Tuckahoe (plantation)

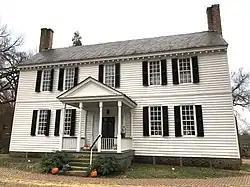
Tuckahoe's northern wing

Tuckahoe, also known as Tuckahoe Plantation, or Historic Tuckahoe is located in Tuckahoe, Virginia on Route 650 near Manakin Sabot, Virginia, overlapping both Goochland and Henrico counties, six miles from the town of the same name. Built in the first half of the 18th century, it is a well-preserved example of a colonial plantation house and is particularly distinctive as a colonial prodigy house. Thomas Jefferson is also recorded as having spent some of his childhood here. It was declared a National Historic Landmark in 1969.